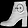
Label: Ankle boot